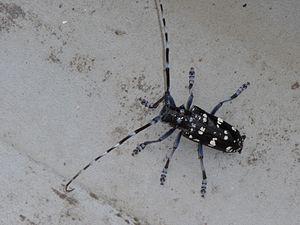
Anoplophora est un genre d'insectes coléoptères de la famille des Cerambycidae.